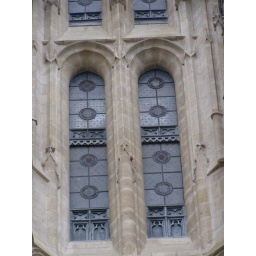
outside of stained glass windows in Notre Dame de Paris.